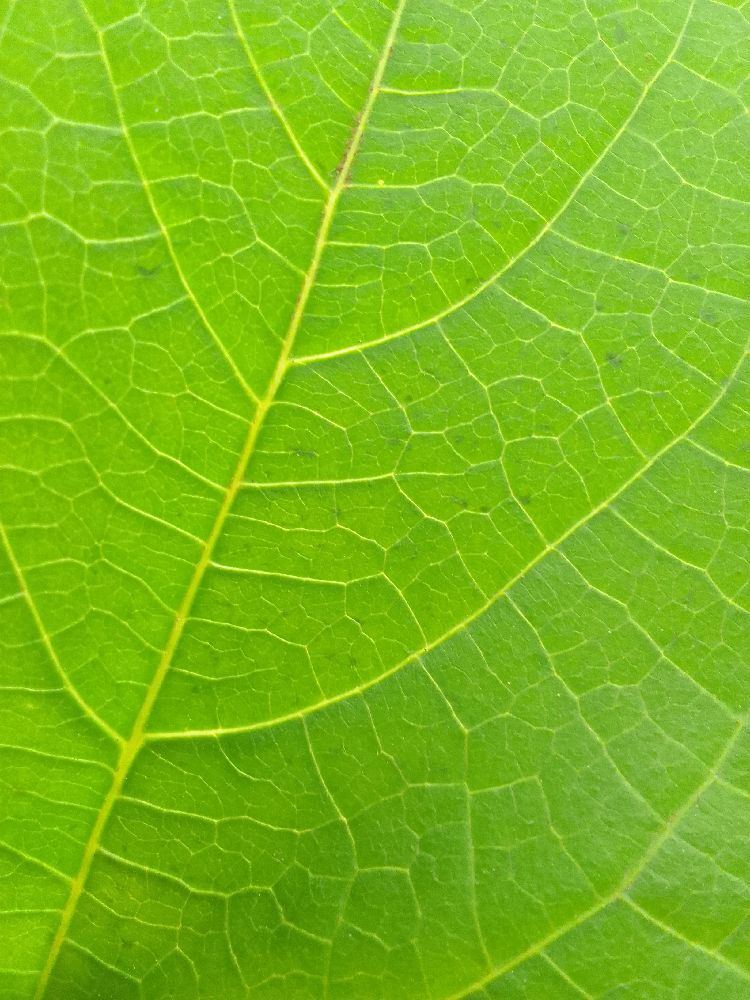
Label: healthy